Walston, South Lanarkshire

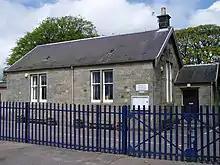
Walston Primary School

It contains a few houses and bungalows. A park and church are located at the ends. There is also a telephone box and a bed and breakfast. Walston Primary School provides an education for around 45 children aged 5 – 11. Due to the small pupil population, the classes are composite and the staff may fill multiple roles, such as janitor and chef. In 2018 plans were approved to rebuild the school in the village of Elsrickle.